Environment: real
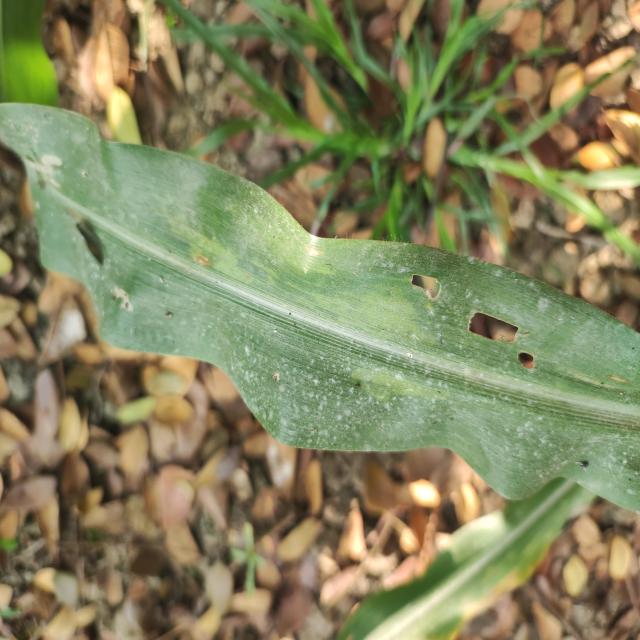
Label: fall_armyworm